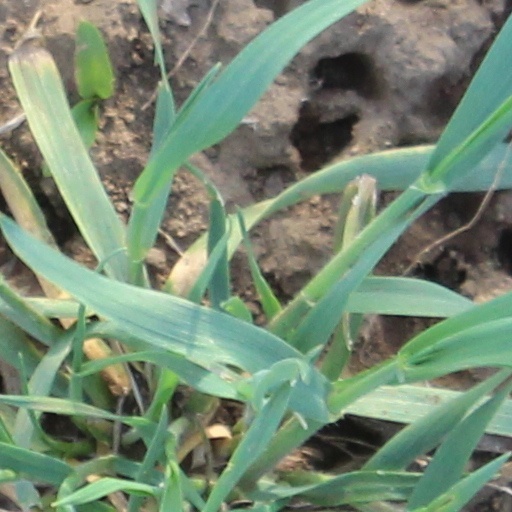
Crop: wheat